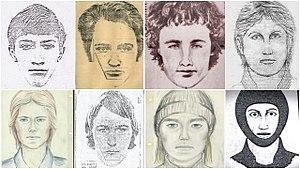
Le Golden State Killer ou GSK, est le nom donné à Joseph DeAngelo, un ancien officier de police et tueur en série américain qui a sévi dans les années 1970 et 1980 qui n'a été appréhendé qu'une quarantaine d'années plus tard, en avril 2018, confondu par son ADN.